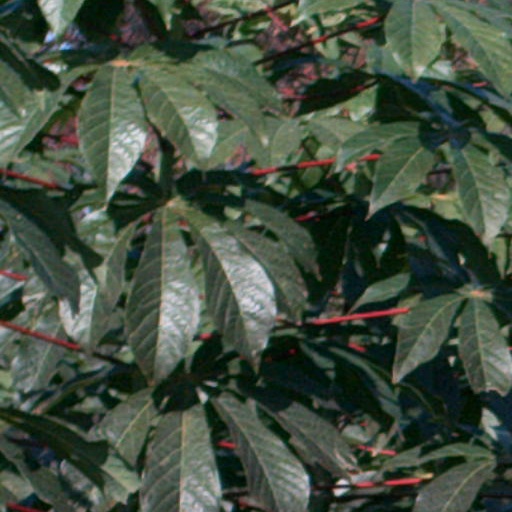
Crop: cassava